Activision

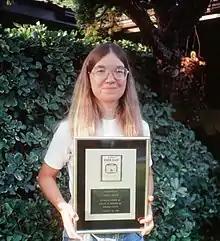
Carol Shaw in 1983 with her award plaque for selling over 500,000 copies of "River Raid" for Activision

Total sales for Activision were estimated at and revenues at ahead of its June 1983 initial public offering; at this point Activision had around 60 employees. Danny Goodman stated in "Creative Computing Video & Arcade Games" in 1983, "I doubt that there is an active [Atari 2600] owner who doesn't have at least one Activision cartridge in his library". The company completed its public offering in June 1983 on NASDAQ under the stock ticker AVSN.